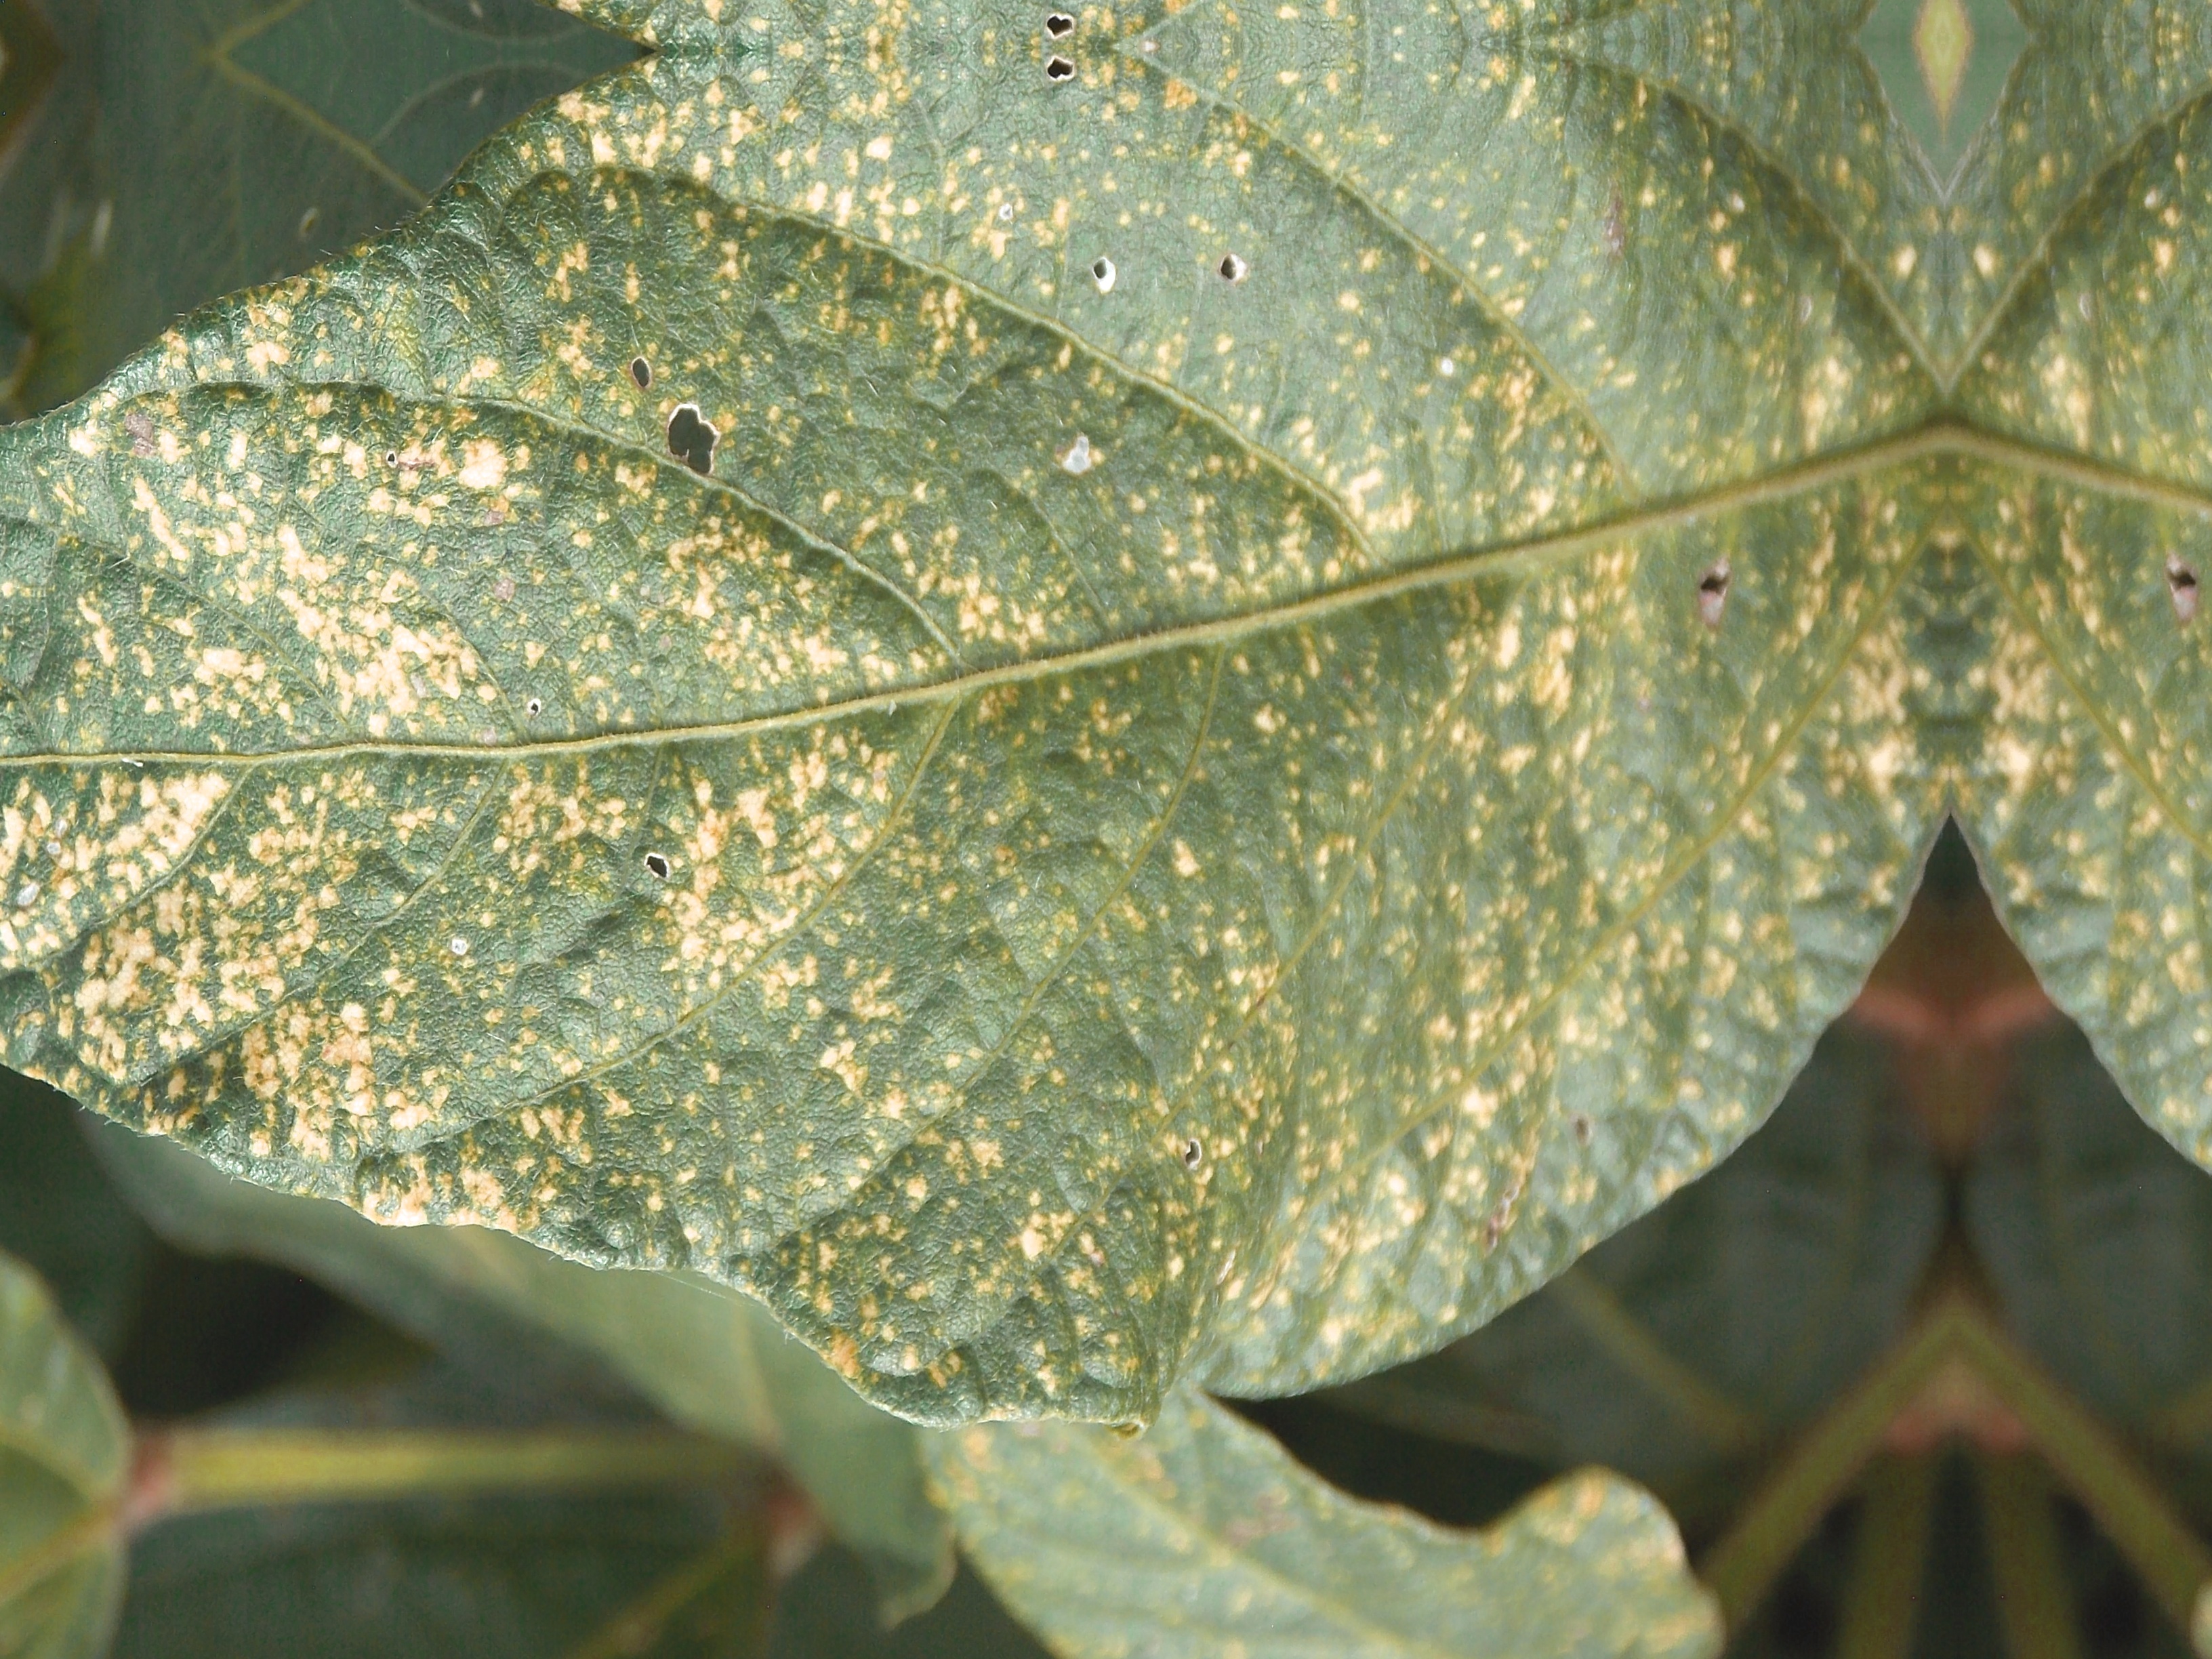
Label: Disease